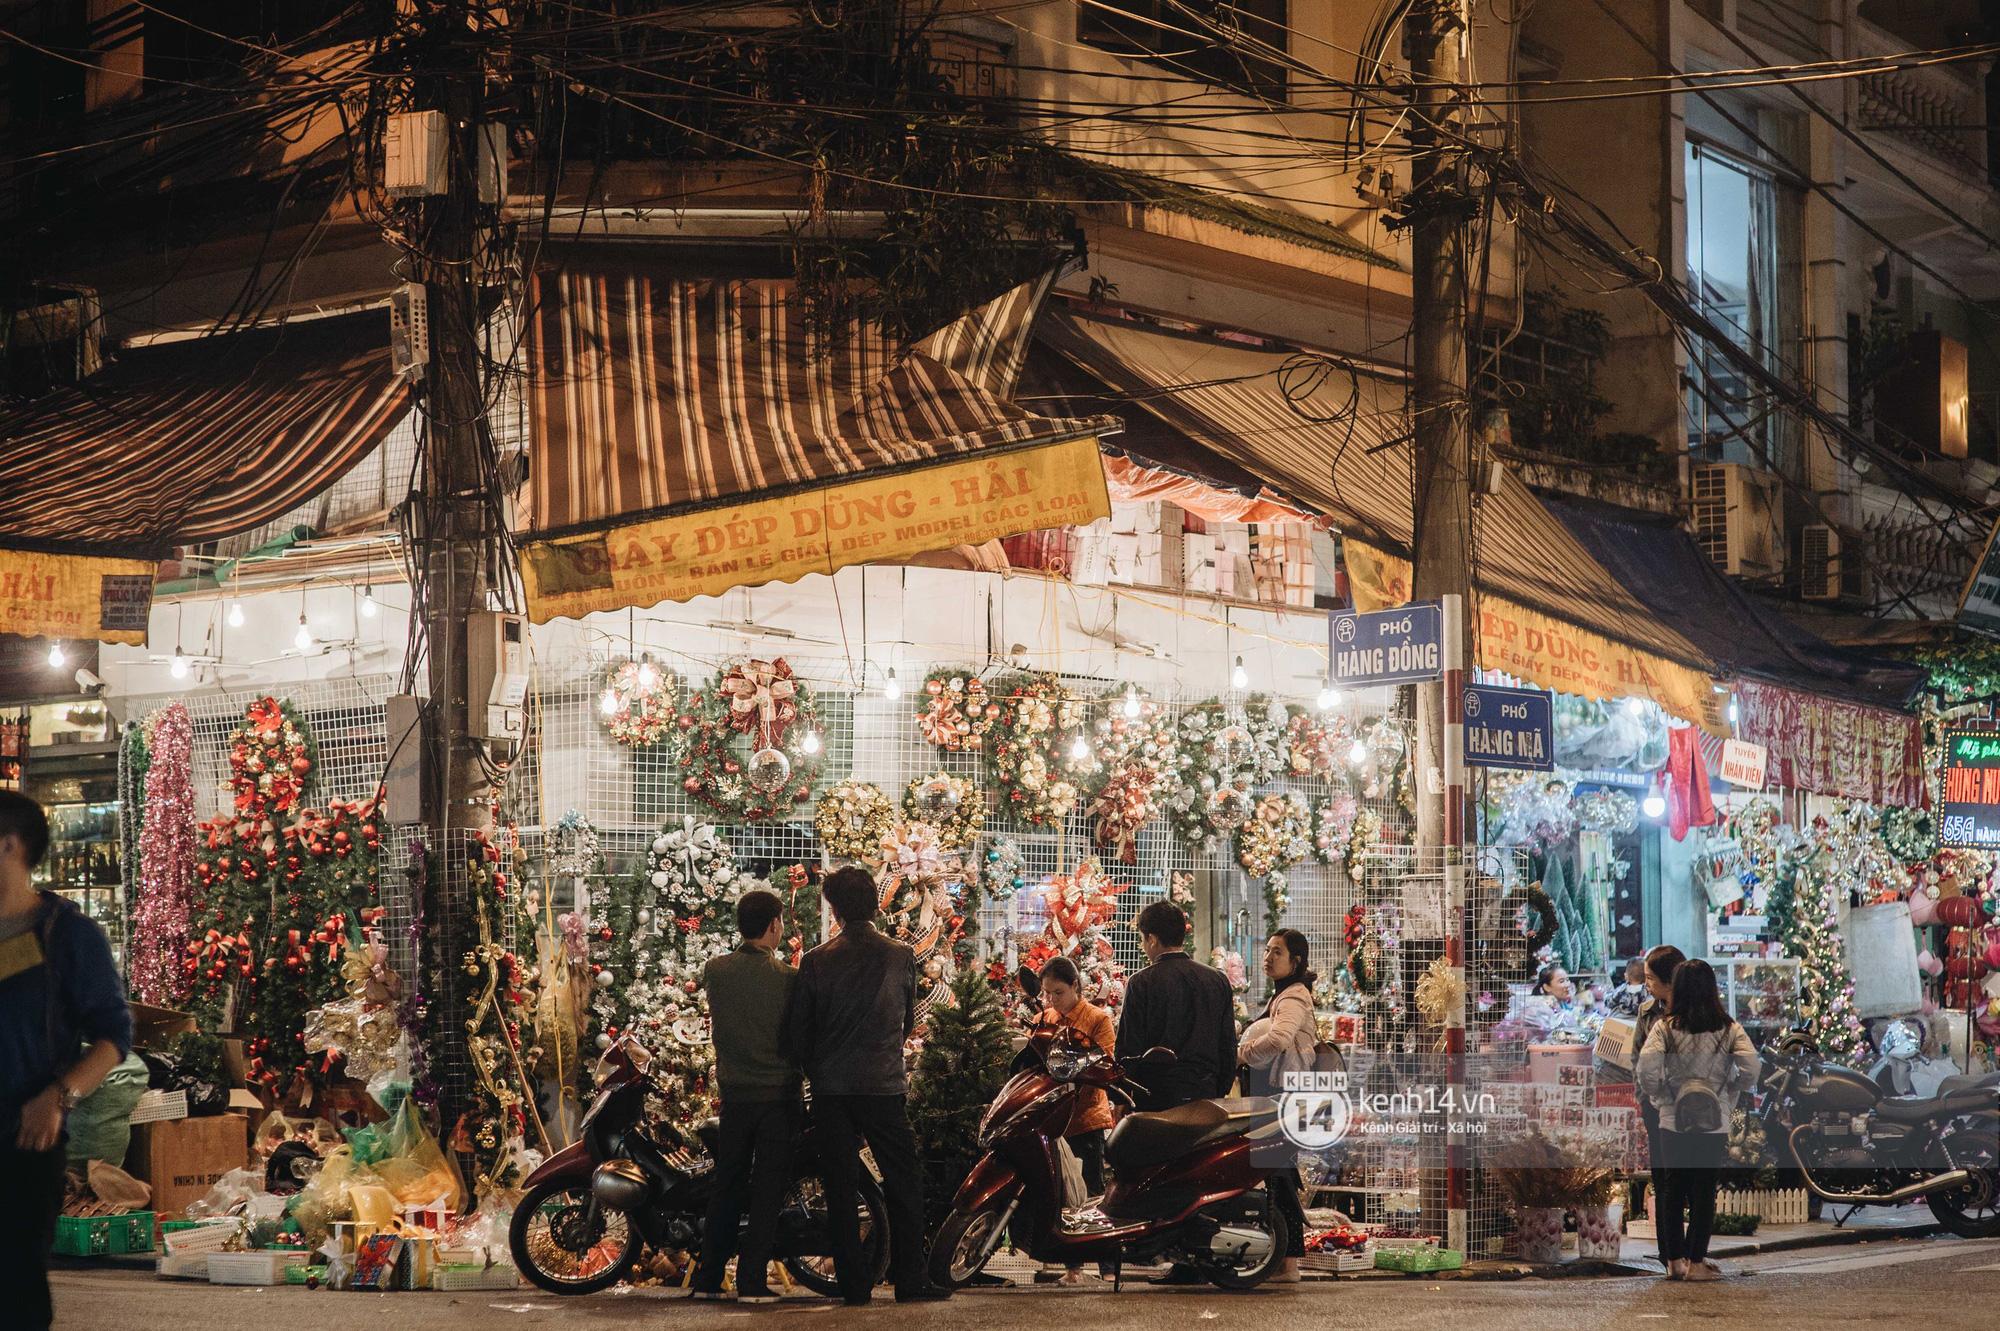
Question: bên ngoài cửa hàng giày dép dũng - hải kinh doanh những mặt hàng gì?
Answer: đồ trang trí giáng sinh